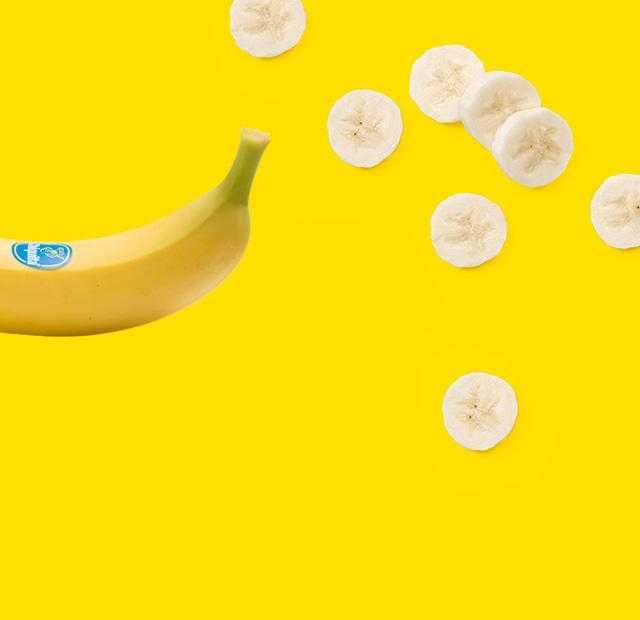
Label: Banana